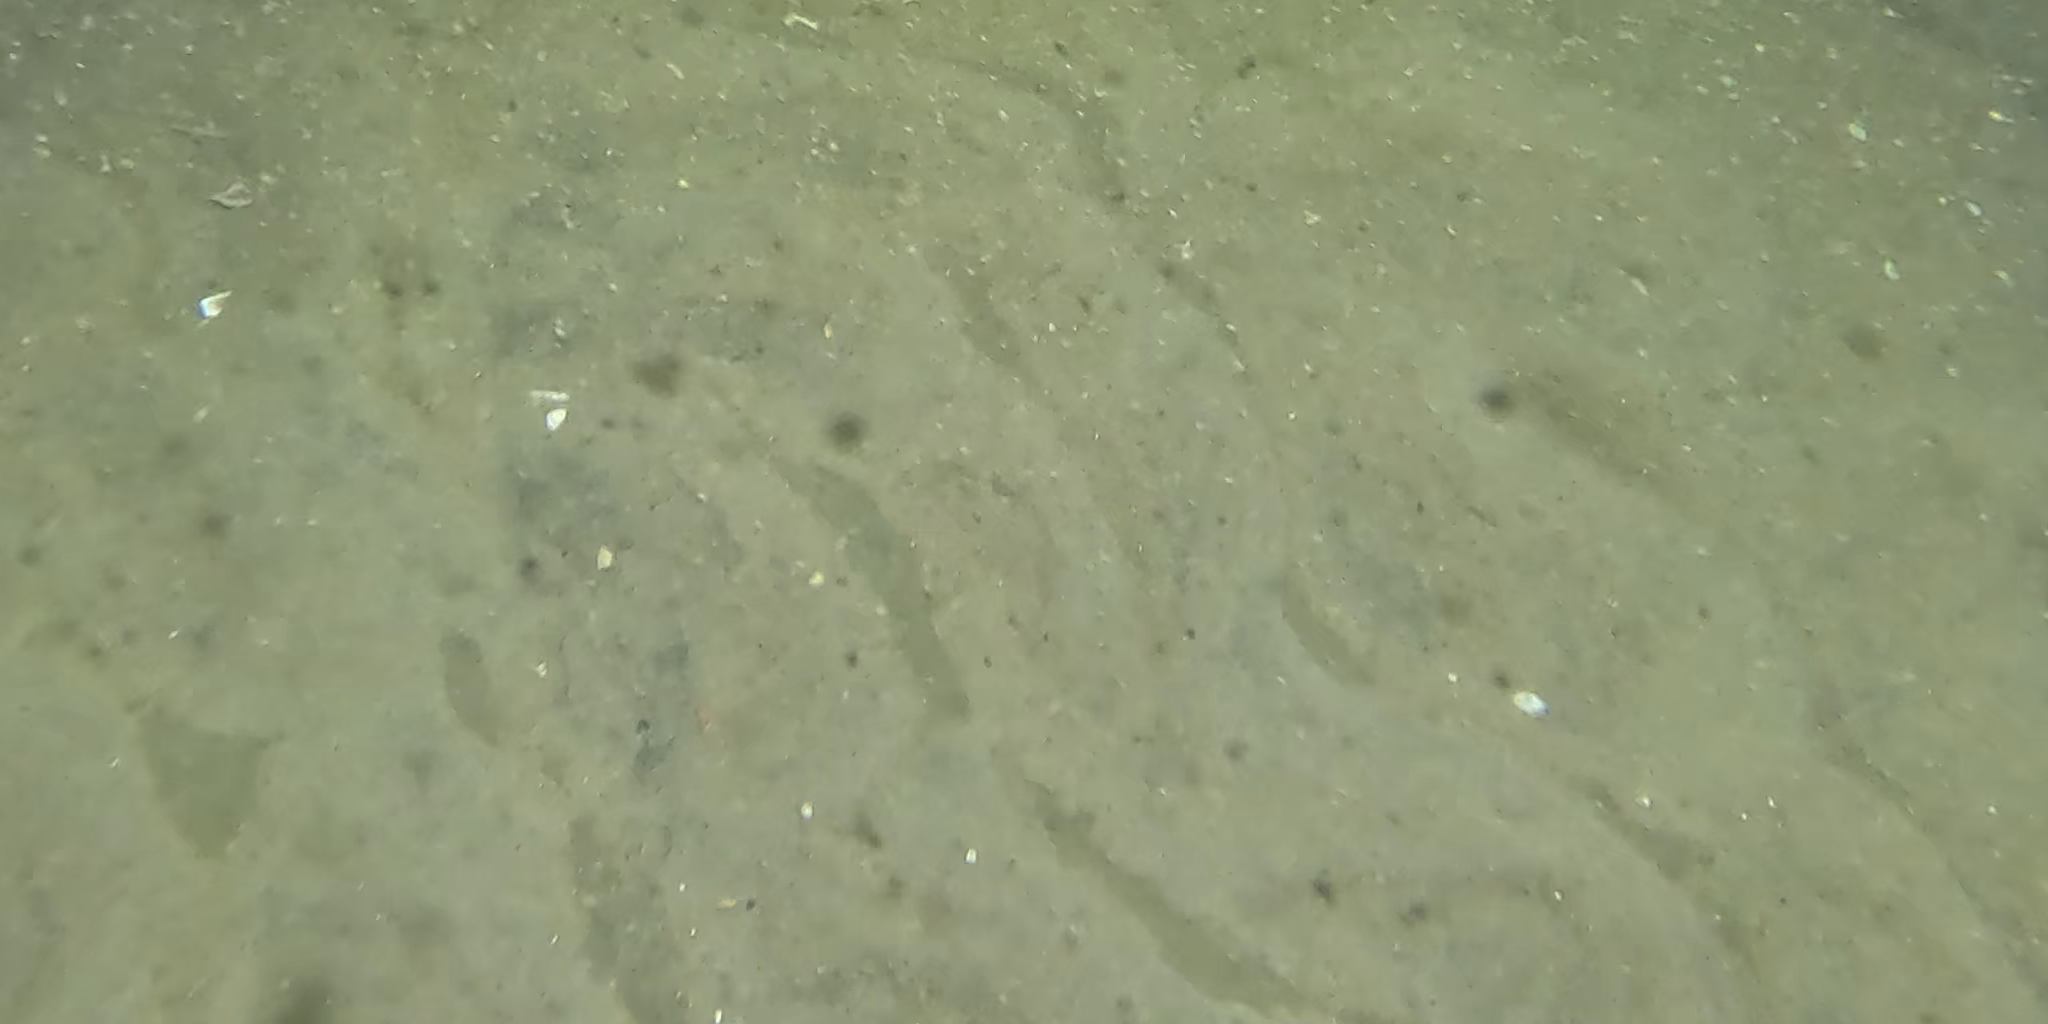
Seabed habitat: sand